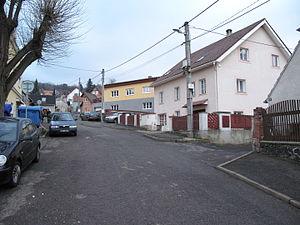
Ohníč est une commune du district de Teplice, dans la région d'Ústí nad Labem, en Tchéquie. Sa population s'élevait à 727 habitants en 2018.